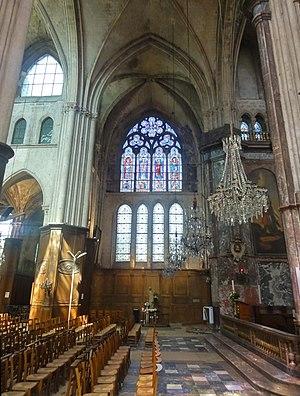
Transept - voir le titre du fichier.
L'église Saint-Jacques est une église catholique paroissiale de style gothique située à Compiègne, dans l'Oise, en France. Elle est inscrite en 1998 sur la liste du patrimoine mondial par l'UNESCO au titre des chemins de Saint-Jacques-de-Compostelle en France. C'est un édifice de taille moyenne, d'une longueur totale de 51 m, issu de deux périodes distinctes : le chœur, le transept et la nef avec ses bas-côtés ont été bâtis entre 1235 et 1270, sauf la partie haute de la nef ; cette dernière, le clocher, les chapelles le long des bas-côtés et le déambulatoire ont été ajoutés entre 1476 et le milieu du XVIᵉ siècle. Ces extensions reflètent le style gothique flamboyant, sauf le lanternon au sommet du clocher, qui est influencé par la Renaissance. Le clocher est une œuvre remarquable, tout comme le chœur et le transept, qui quant à eux représentent les parties les plus anciennes de l'église et sont une intéressante illustration du style pré-rayonnant. L'intérieur de l'église est marqué par les transformations de la fin de l'Ancien Régime, portant notamment sur un revêtement en marbre du chœur et un habillement des piliers de la nef par des boiseries.